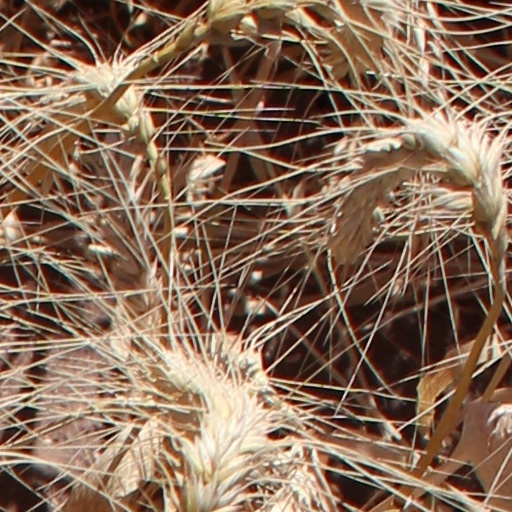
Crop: wheat